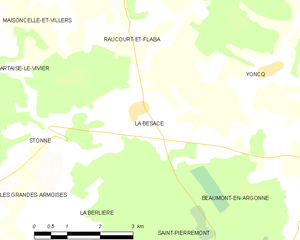
Carte des communes françaises: La Besace